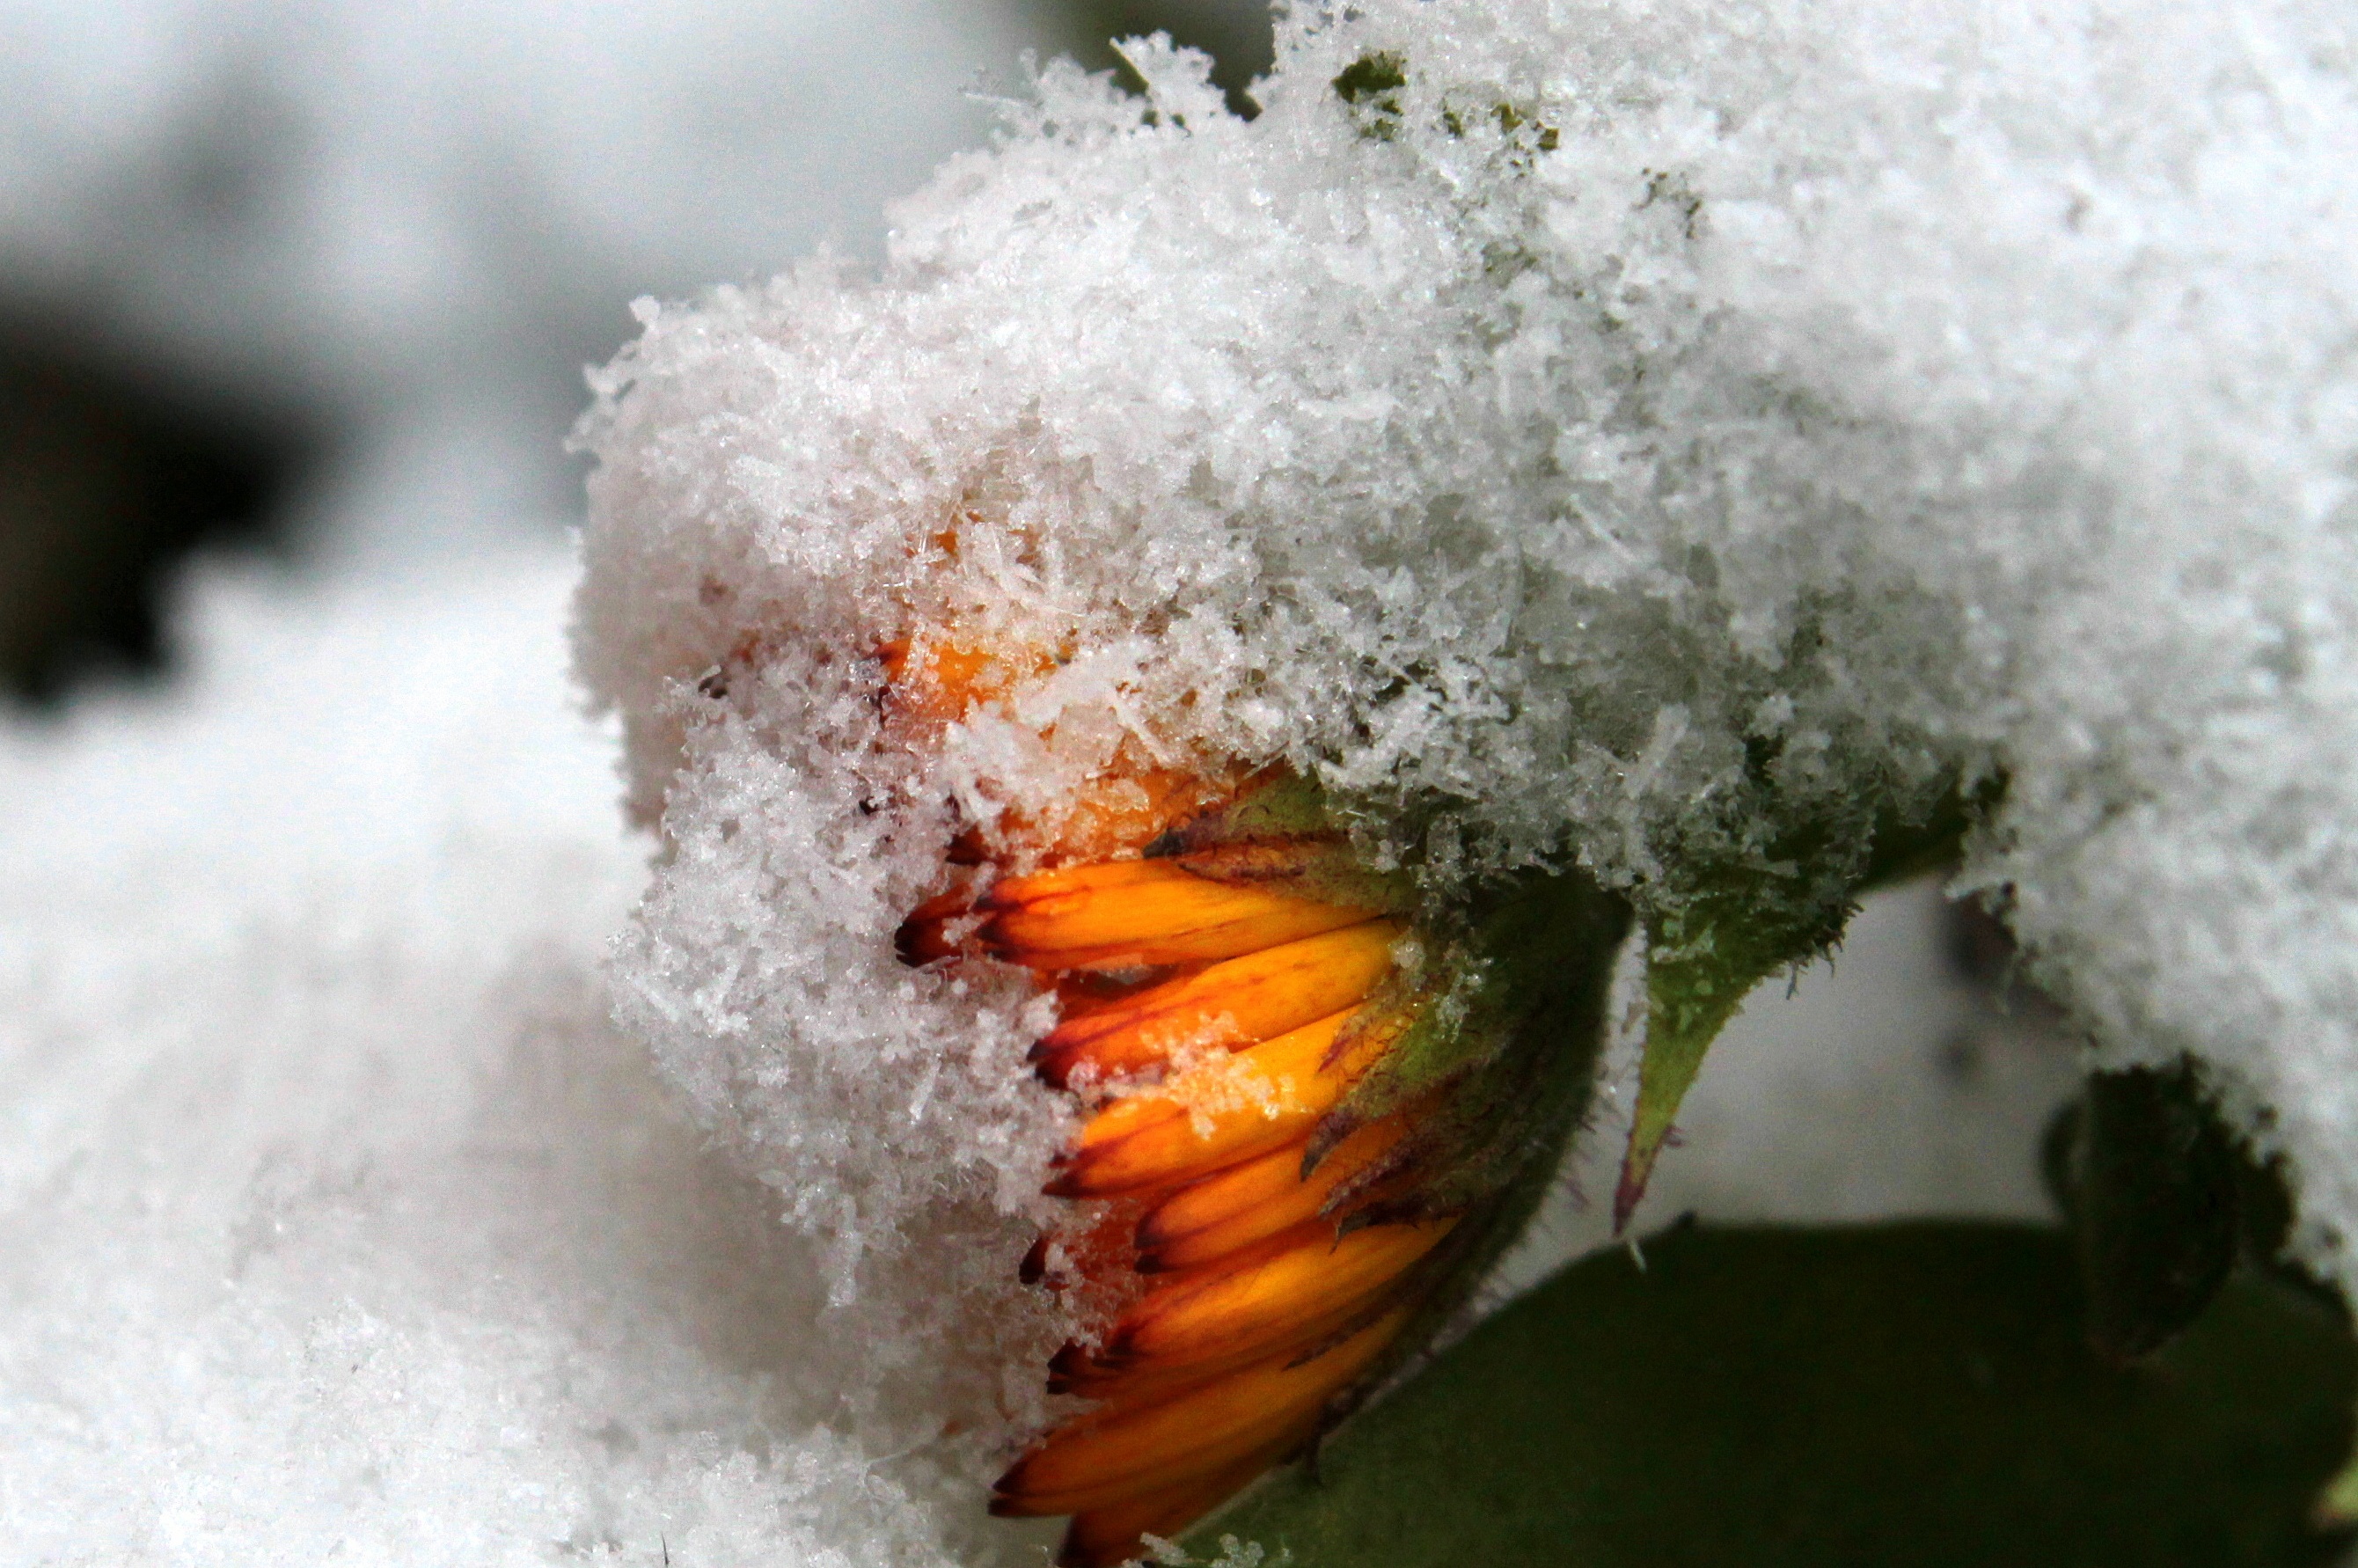
branch, blossom, snow, winter, leaf, flower, bloom, frost, weather, close up, gardening, flower garden, freezing, marigold, snow cover, medicinal plant, macro photography, naturopathy, snow crystals, korbbl ter, calendula officinalis, shrouded in snow